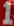
Number: 1